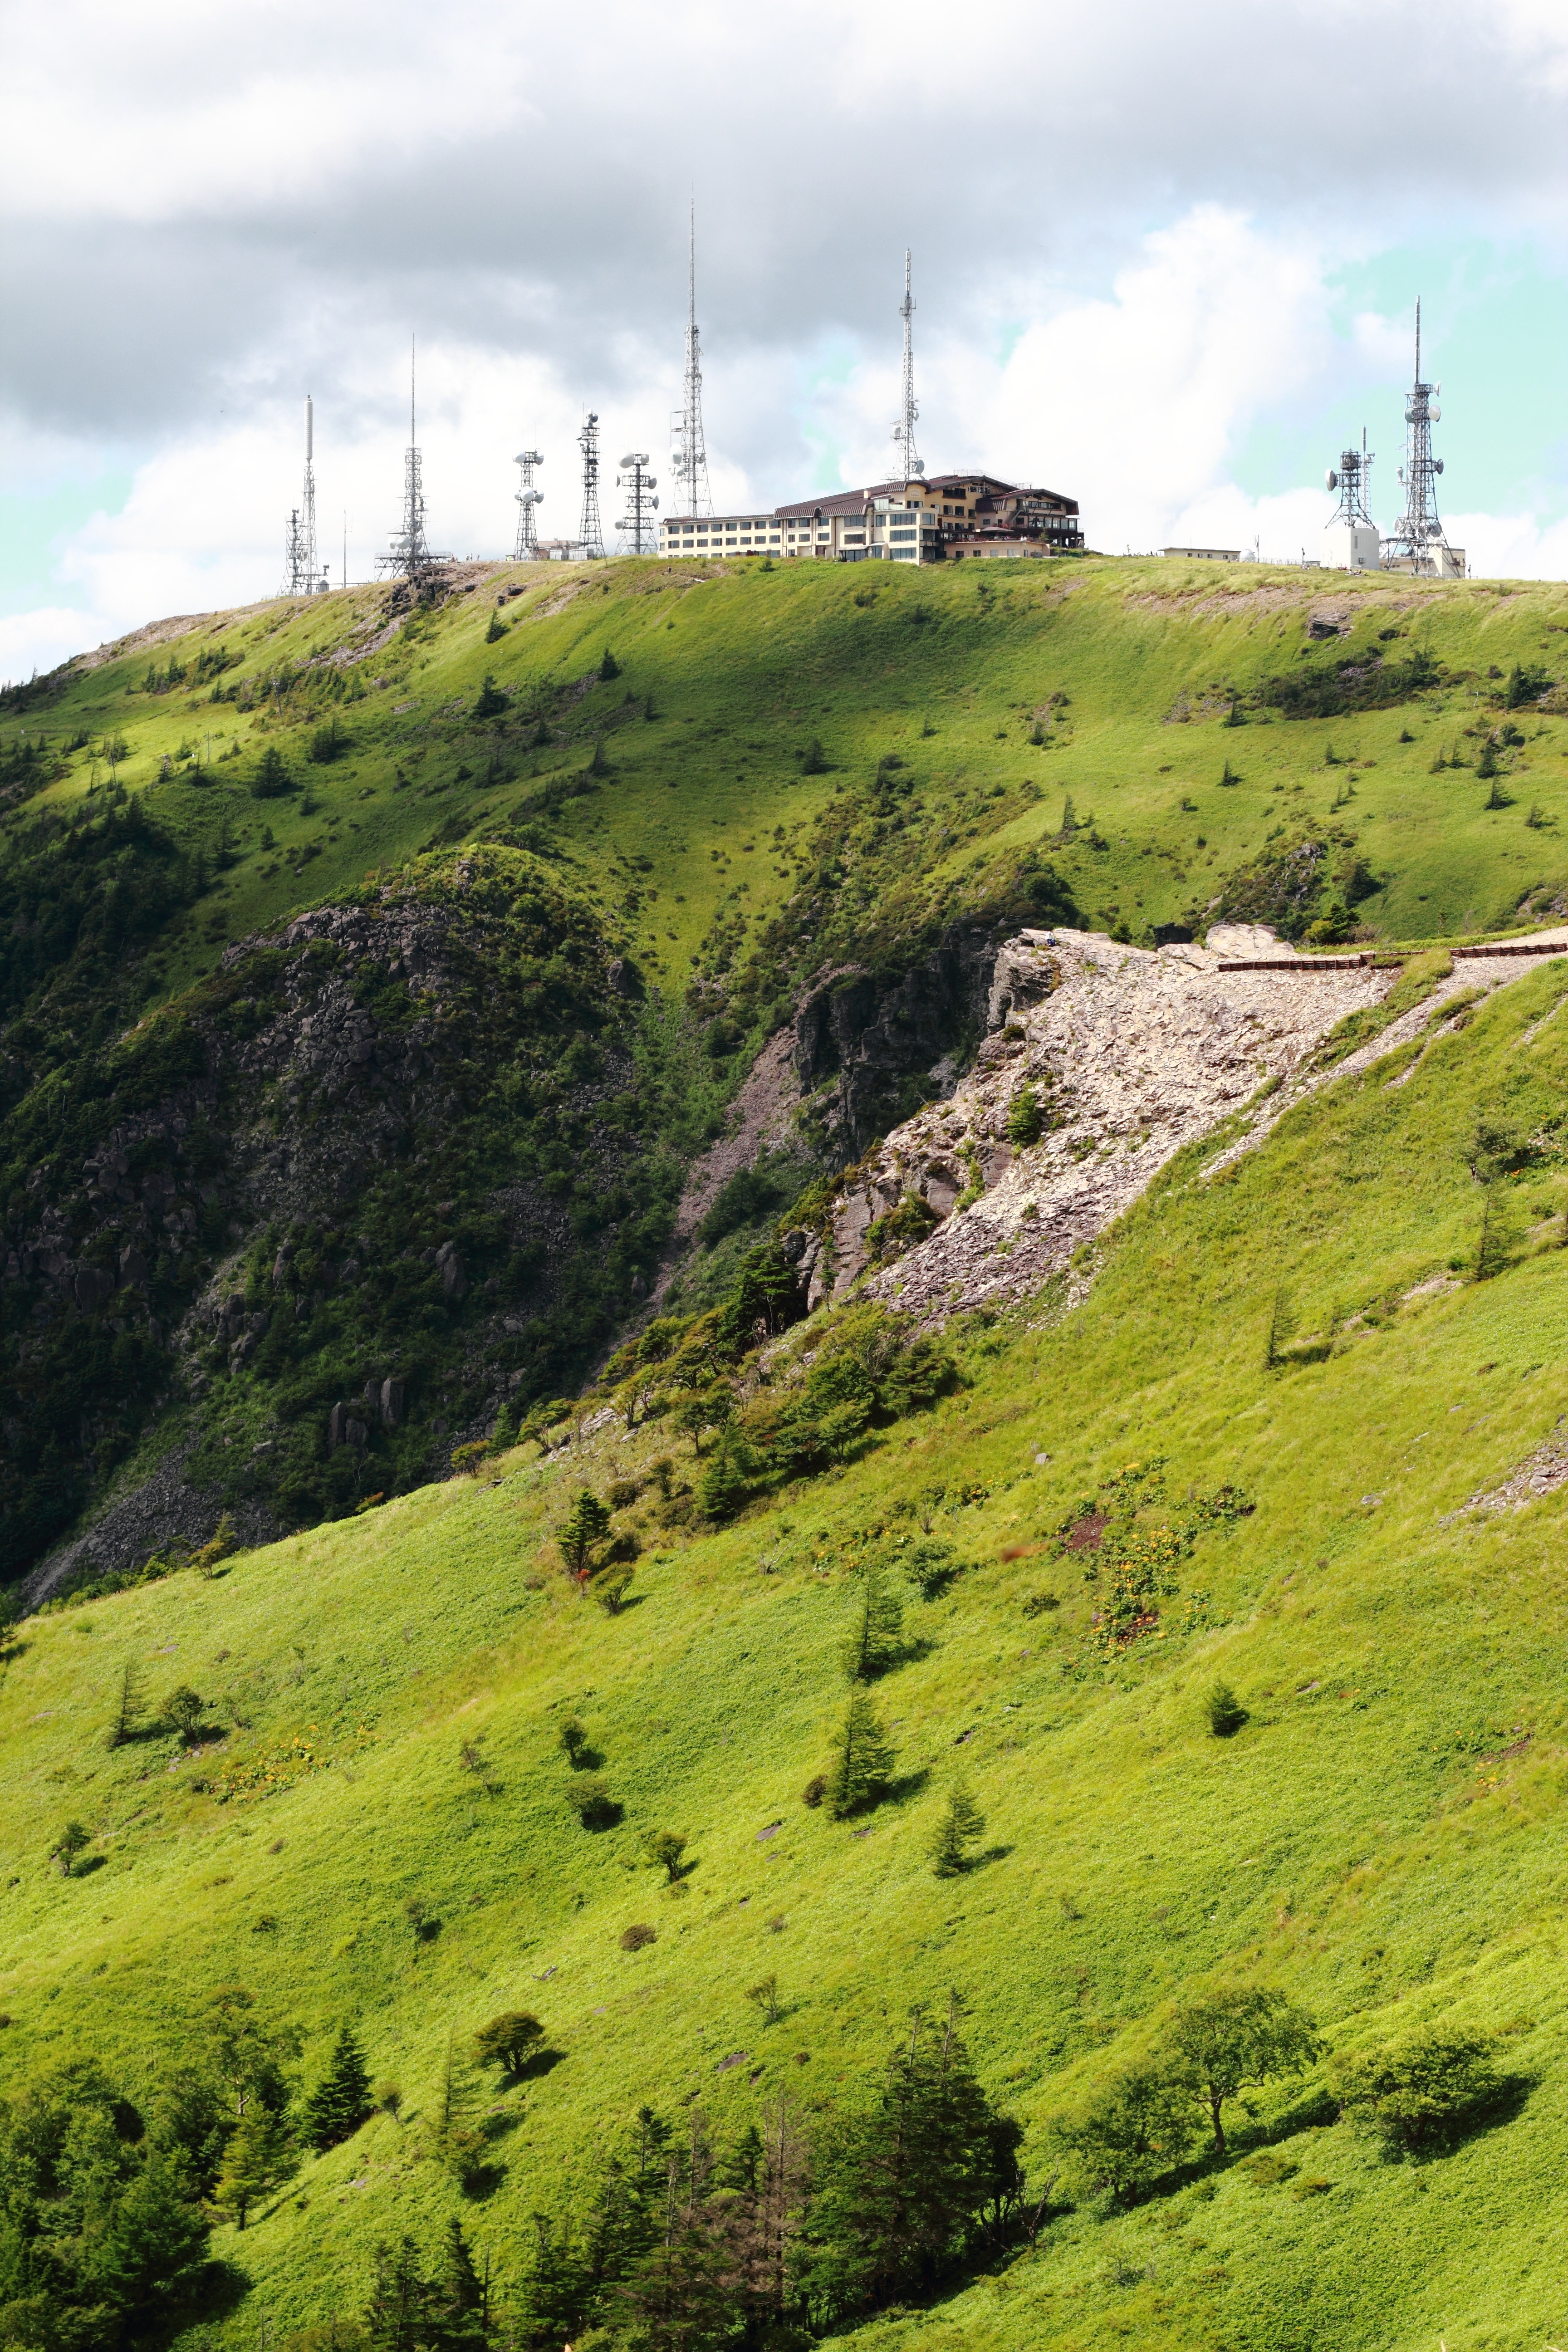
landscape, sea, coast, tree, nature, grass, rock, wilderness, mountain, plant, field, meadow, hill, flower, mountain range, cliff, green, mountain climbing, japan, highland, terrain, ridge, grassland, plateau, fell, habitat, ecosystem, rural area, landform, radio tower, aerial photography, natural environment, geographical feature, mountainous landforms, hara